Thomas Jefferson

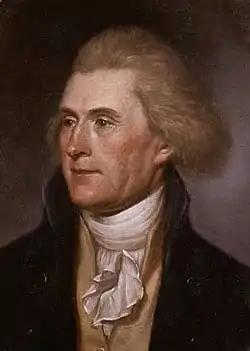
A 48-year-old Jefferson in 1791, in a portrait by Charles Willson Peale

During the summer of 1786, Jefferson arrived in London to meet with John Adams, who was then serving as the nation's first US Ambassador to Britain. Adams had official access to George III and arranged a meeting between Jefferson and the king. Jefferson later described the king's reception of the men as "ungracious." According to Adams's grandson, George III turned his back on both in a gesture of public insult. Jefferson returned to France in August.